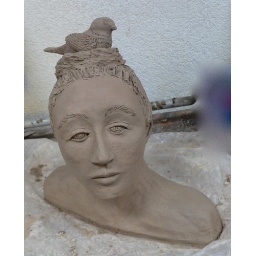
2/52 Bird a week challenge - girl with a bird nest in her hair